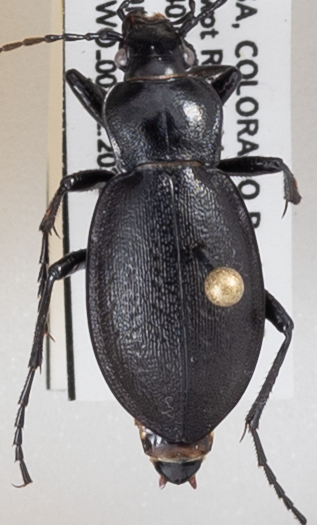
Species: Carabus taedatus
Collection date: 2022-08-09
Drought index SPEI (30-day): -0.142
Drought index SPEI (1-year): -0.88
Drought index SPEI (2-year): -1.106